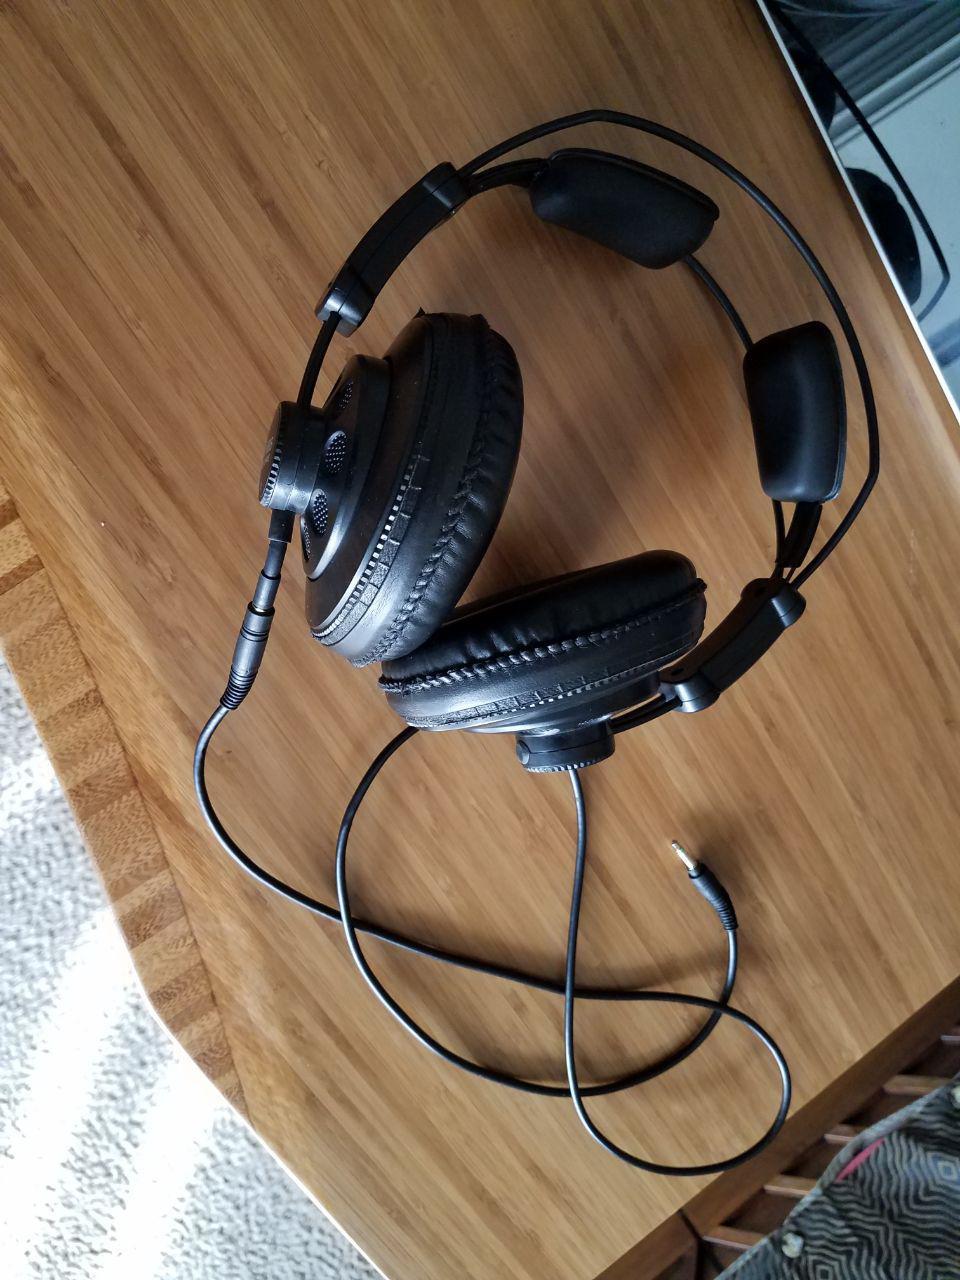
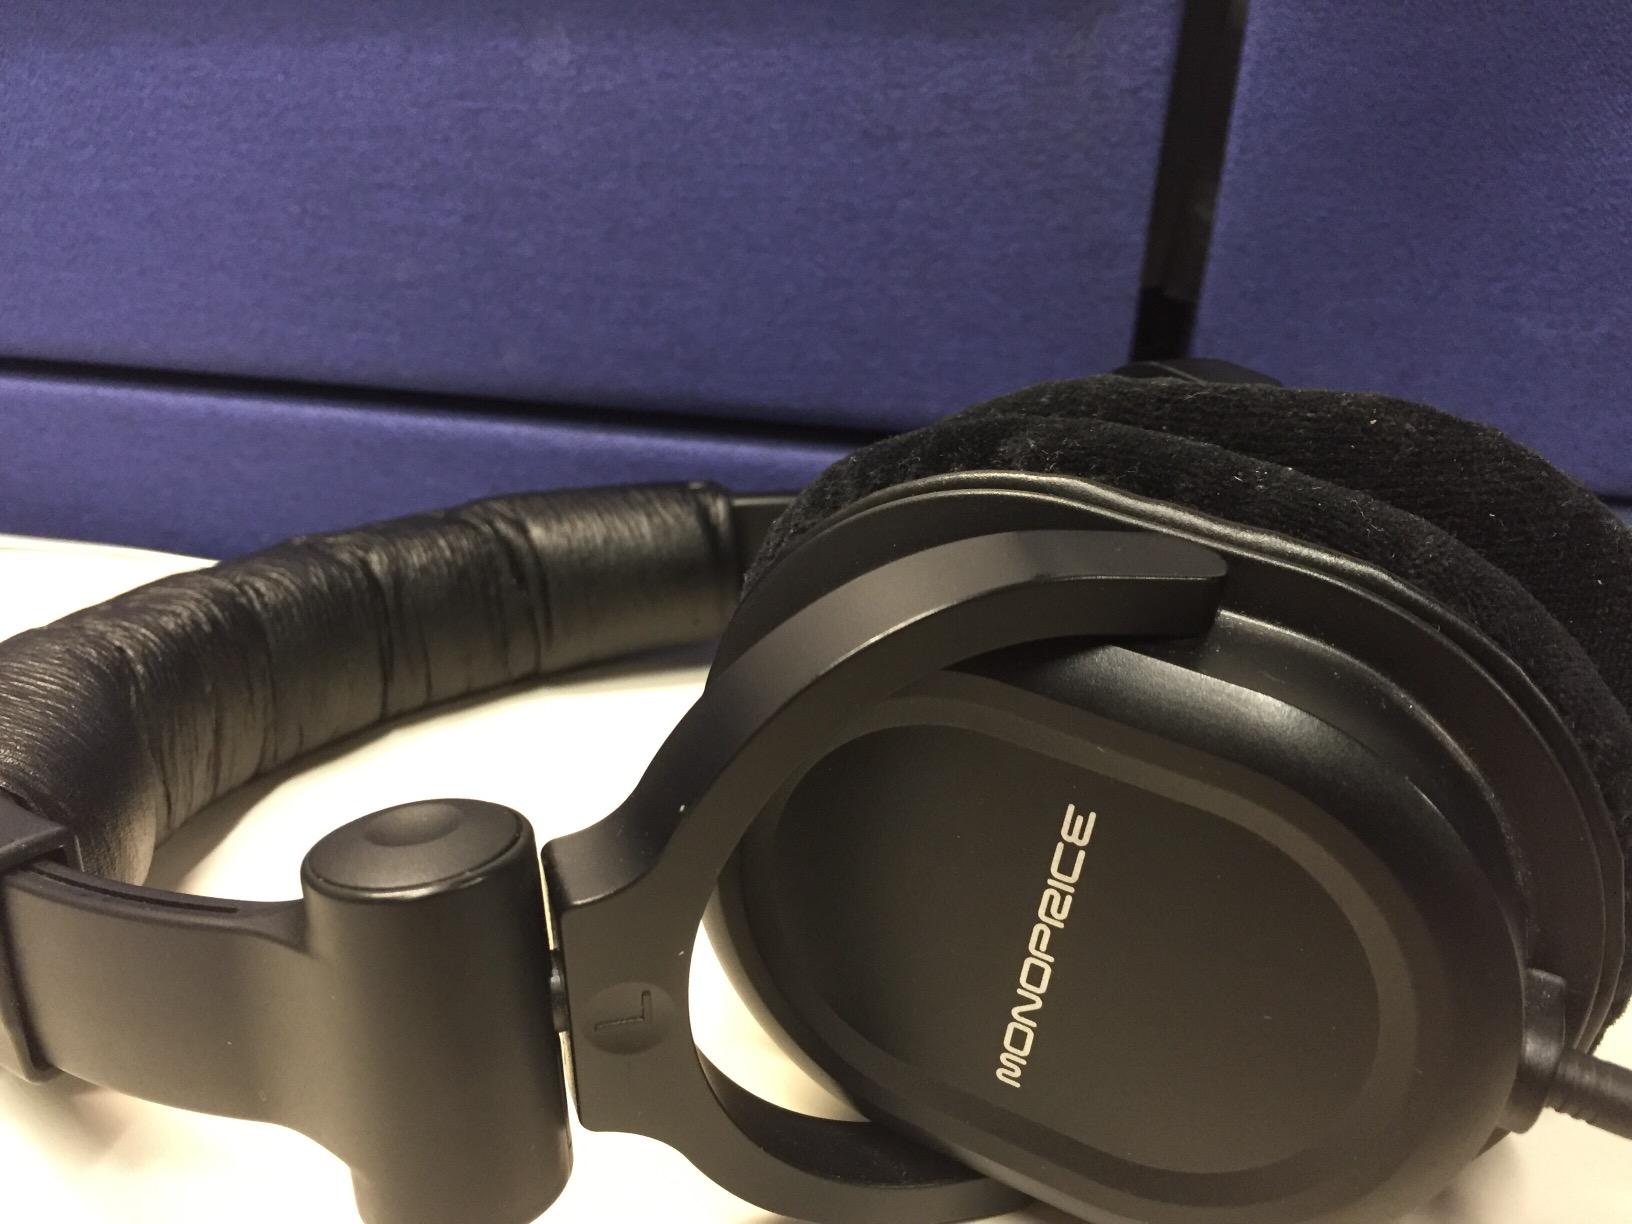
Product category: headphones
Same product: no